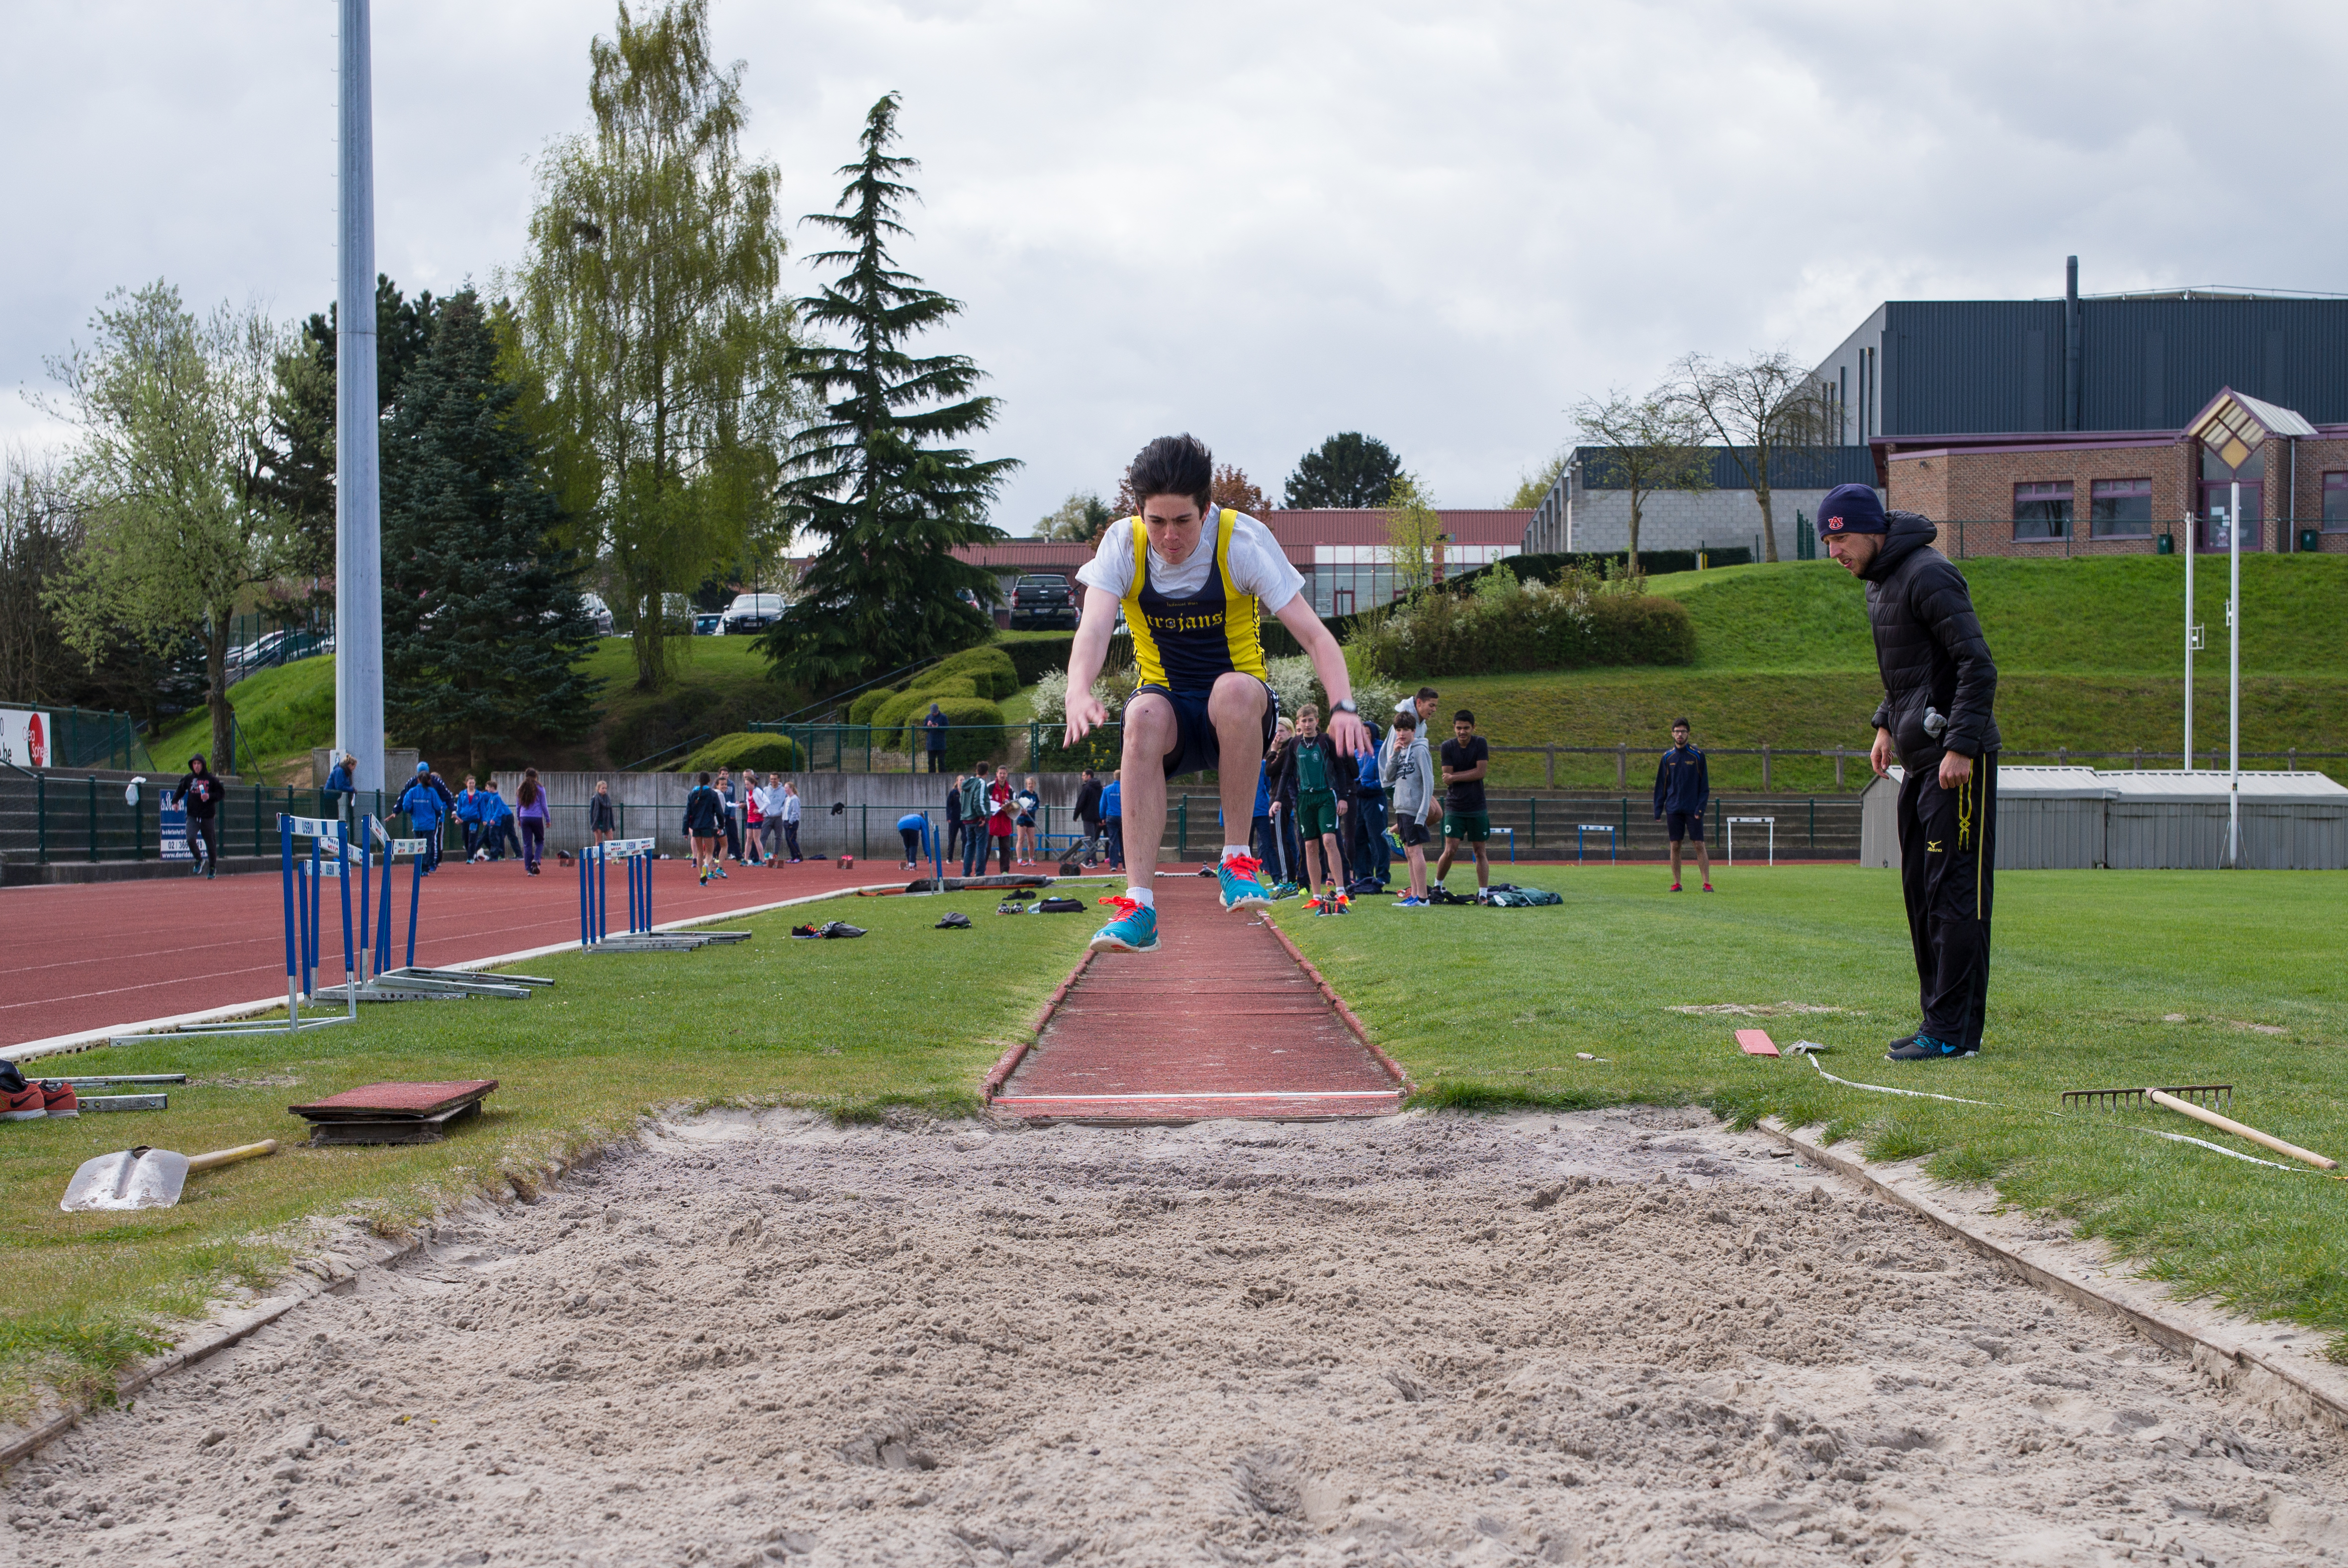
structure, track, sport, field, running, run, jumping, spring, high, runner, ash, stadium, belgium, 2016, race, competition, hague, international, girls, brussels, m, american, team, sports, playground, boys, 50, school, st, runners, johns, leica, 240, summilux, athlete, athletics, athletes, meet, waterloo, sport venue, human action, endurance sports, track and field athletics, long jump